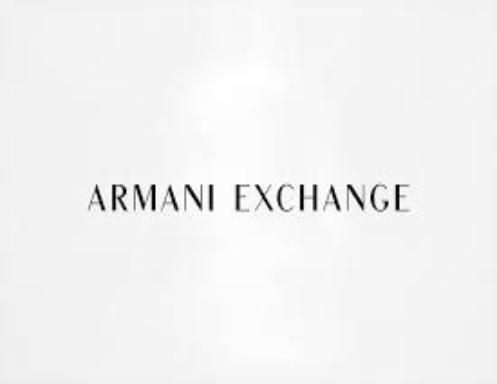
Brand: Armani
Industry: Clothes